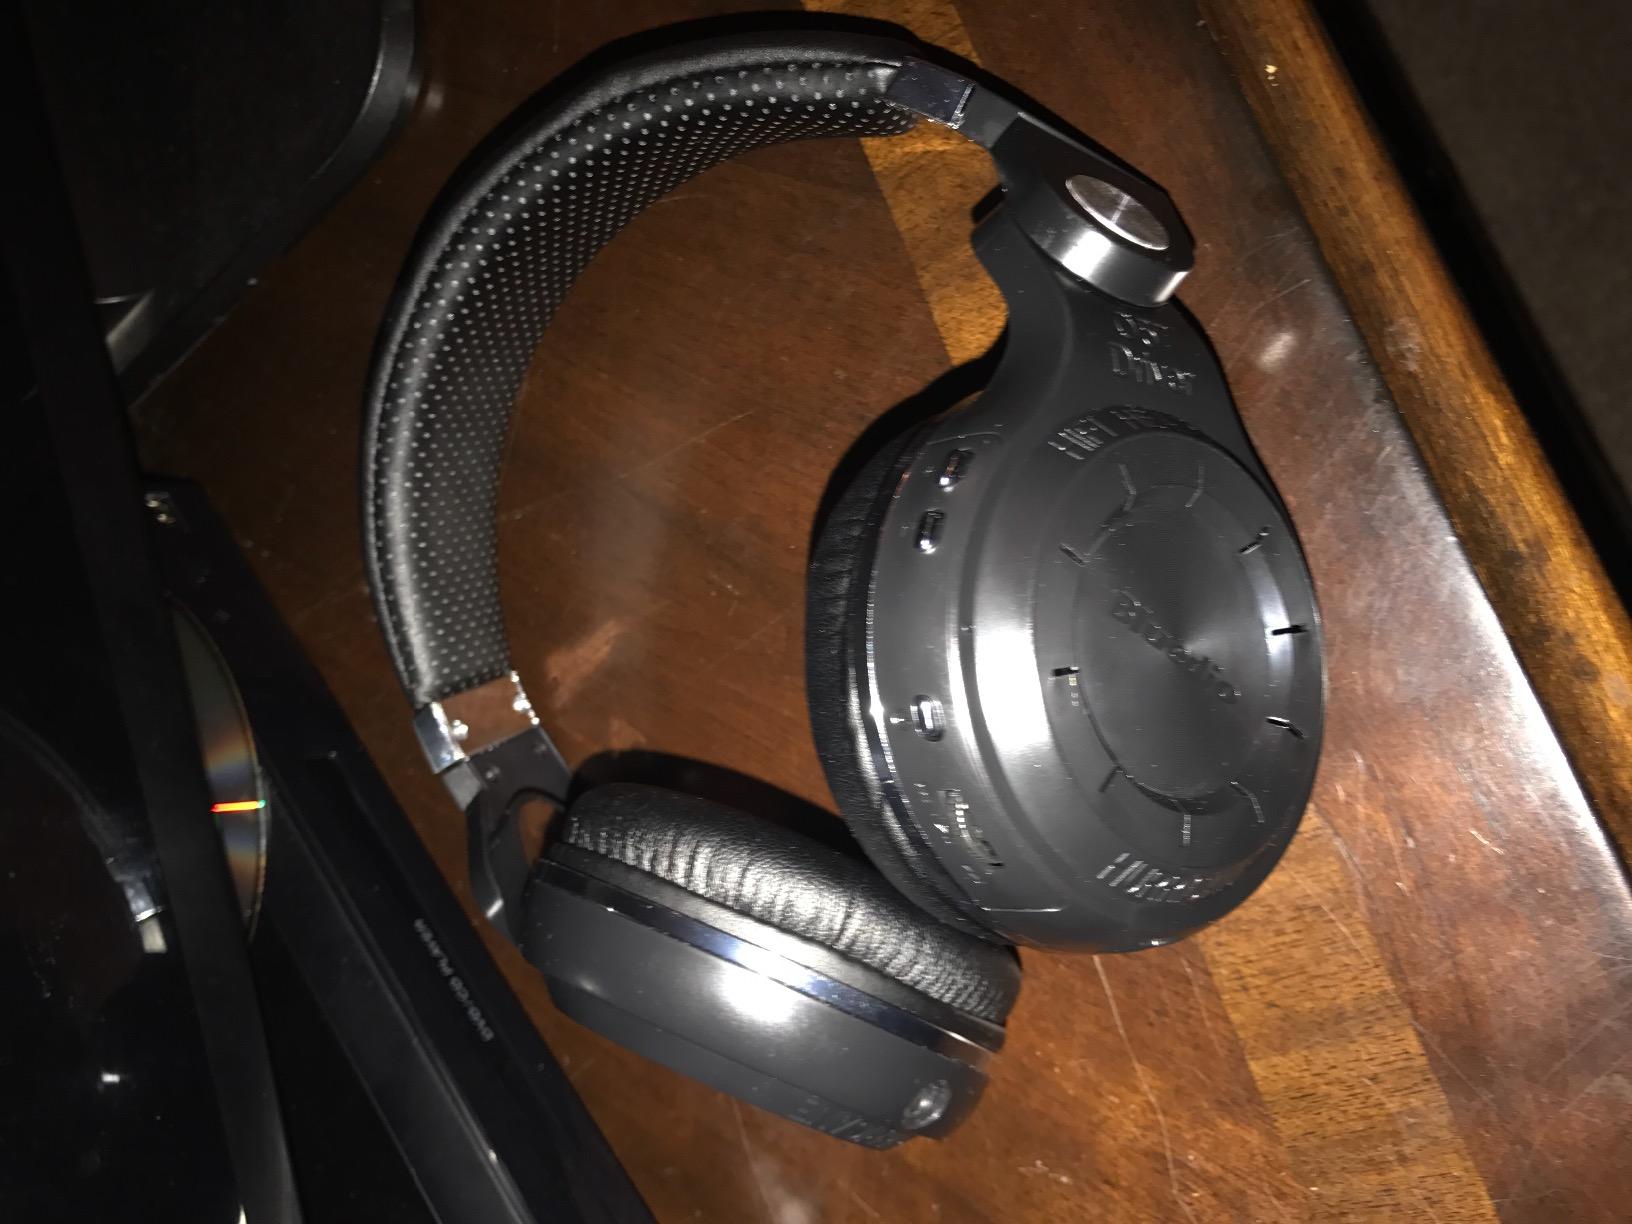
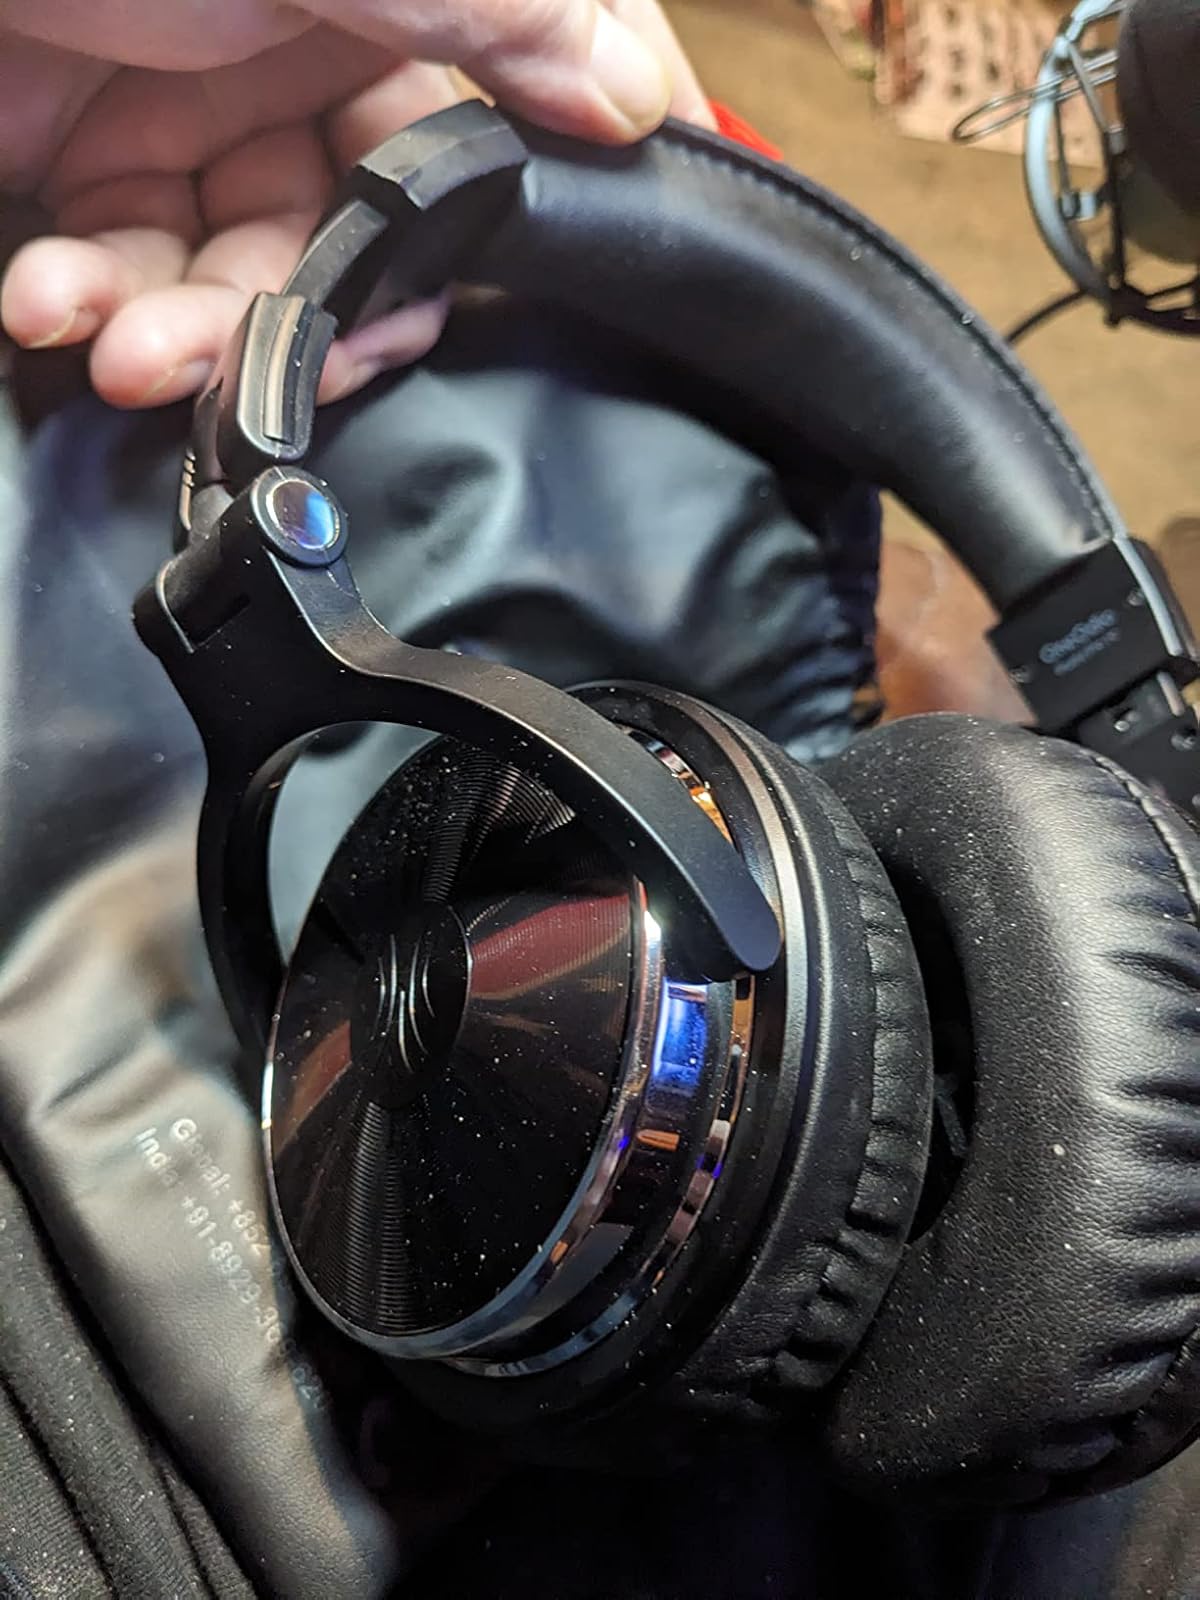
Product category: headphones
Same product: no